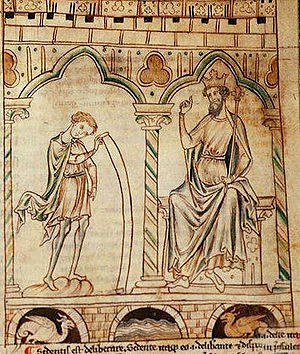
Geoffrey af Monmouth
Merlin læser sine profetier for Vortigern, fra håndskrift med Geoffrey af Monmouths Prophetiae Merlini, cirka 1250-70.
Geoffrey af Monmouth var en præst og en af hovedpersonerne i udviklingen af den britiske historieskrivning. Geoffrey blev født omkring 1100 i Wales og sikkert af bretonsk afstamning. Efter eksamen ved universitetet i Oxford blev han ærkediakon i Llandaff og i 1152 biskop i St Asaph. Han døde omkring 1154.